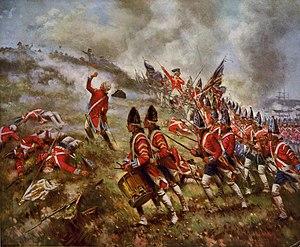
5 juin : fondation de la Société Impériale pour le Commerce Asiatique de Trieste et d'Anvers. William Bolts, un aventurier néerlandais reçoit une charte fondant une Société impériale asiatique. Il fonde d’éphémères comptoirs sur la côte de Malabar.
La bataille de Bunker Hill eut lieu à Boston, le 17 juin 1775, pendant la guerre d'indépendance des États-Unis. Elle est considérée comme une des batailles les plus sanglantes de la guerre. Le général Israel Putnam dirigeait les troupes révolutionnaires, et le général major William Howe commandait les forces britanniques.
La guerre d'indépendance des États-Unis, ou guerre d'indépendance américaine, ou pouvant être abrégée en « guerre d'Indépendance », opposa les Treize colonies d'Amérique du Nord au royaume de Grande-Bretagne, de 1775 à 1783.
1775 est une année commune commençant un dimanche.